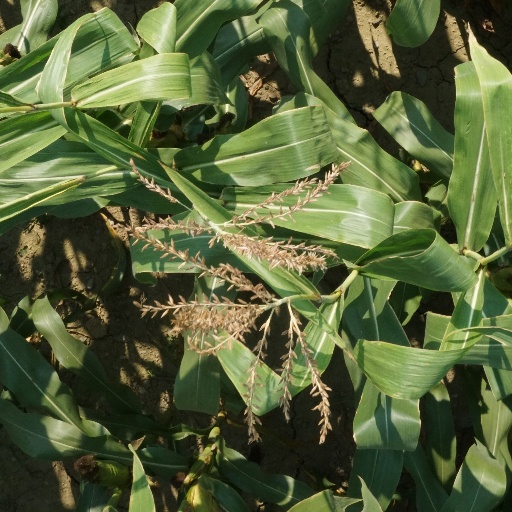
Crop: maize; corn